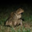
Label: frog